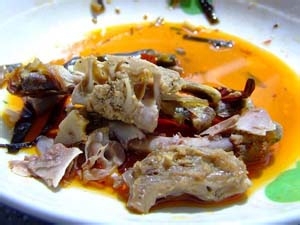
Label: trash